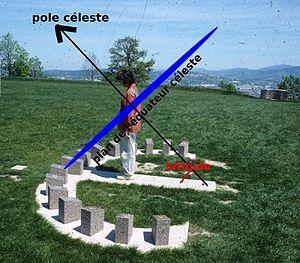
schéma ajouté à un cadran solaire analemmatqiue
Un cadran analemmatique est un cadran solaire de type azimutal. L'heure est alors donnée par la direction de l'ombre du style, qui indique l'azimut du Soleil ; d'autres types de cadrans comme le cadran de berger ou l'anneau de paysan utilisent la hauteur du Soleil.